Stuttgart Hauptbahnhof

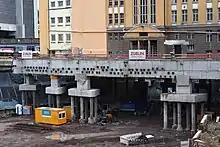
The former DB divisional headquarters set on pillars (December 2017)

In July, September and October 2012 trains derailed on the exit towards Feuerbach, which had been rebuilt in the course of the Stuttgart 21 project. Following the latest derailment, platform tracks 8, 9 and 10 were blockaded. In January 2013, Deutsche Bahn justified the derailments as being the result of "malfunctioning carriage buffers". A short-term technical solution developed by DB was rejected by the Federal Railway Authority. The suspension also led to far-reaching delays of S-Bahn and regional services. On 22 January 2013, track 10 was conditionally released for service. Only multiple units and hauled trains could use it. According to Federal Railway Authority data, the unrestricted clearance of the track was not possible on the basis of documents that had been submitted. According to Deutsche Bahn in December 2014, an end to these restrictions was not foreseeable.